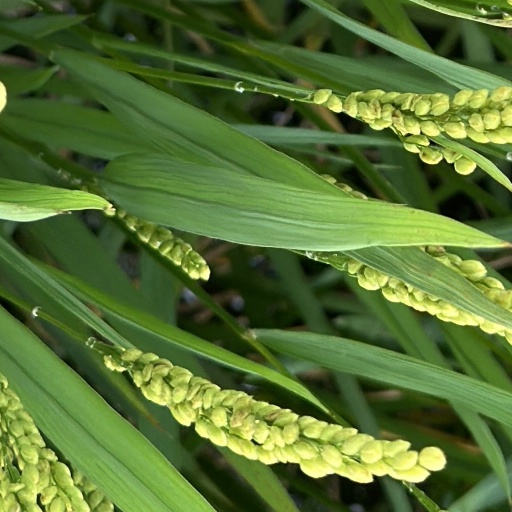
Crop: rice